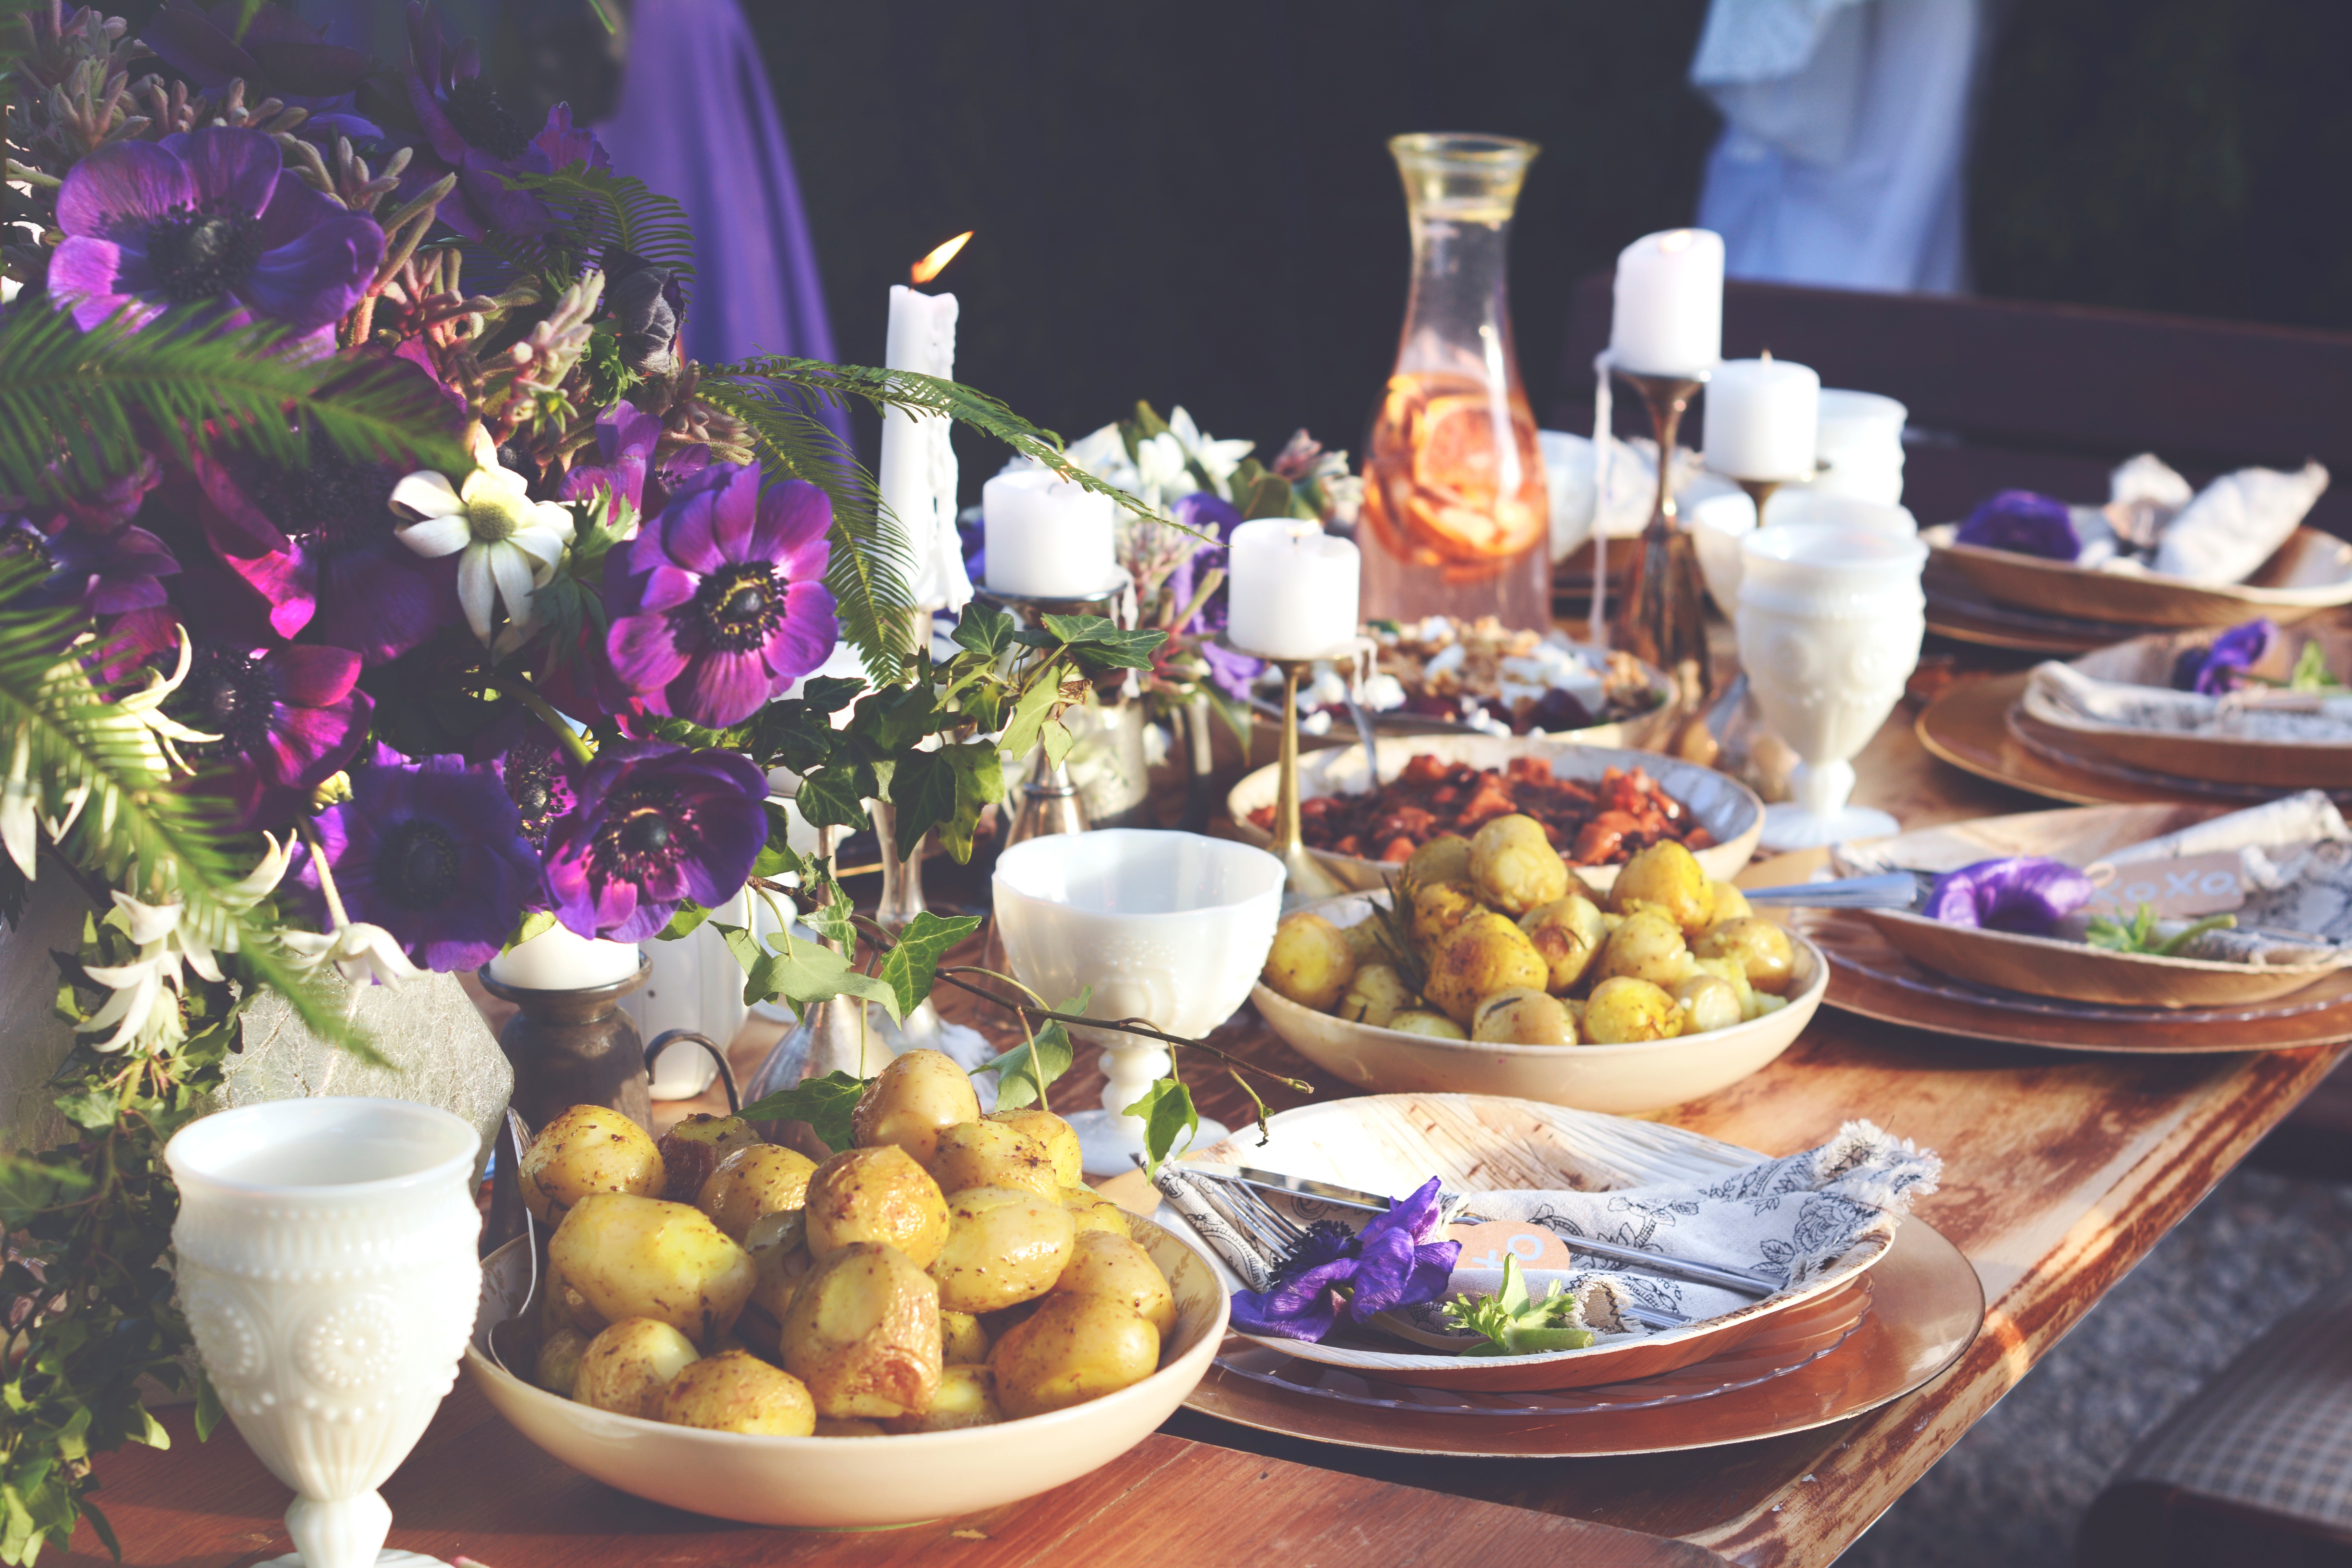
flower, restaurant, meal, food, breakfast, lunch, dinner, brunch, sense